Geography of Yukon

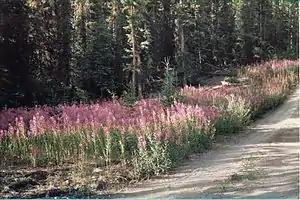
Fireweed ("Epilobium angustifolium"), Yukon's territorial flower and white spruce ("Picea glauca") in southern Yukon near the South Klondike Highway.

Black spruce ("Picea mariana"), white spruce ("Picea glauca"), quaking aspen ("Populus tremuloides") and balsam poplar ("Populus balsamifera") are found throughout much of the territory. Although relatively uncommon, the Alaska birch ("Betula neoalaskana") is also found in most areas. The lodgepole pine ("Pinus contorta") reaches its northern extreme in the south-central part of the territory, while tamarack ("Larix laricina") is found in the southeast and the subalpine fir ("Abies lasiocarpa", the official tree) is found at higher elevations in the southern part of the territory. Fireweed ("Epilobium angustifolium") is the territories official flower.